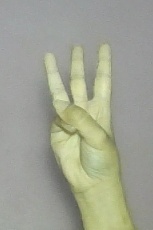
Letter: thaa